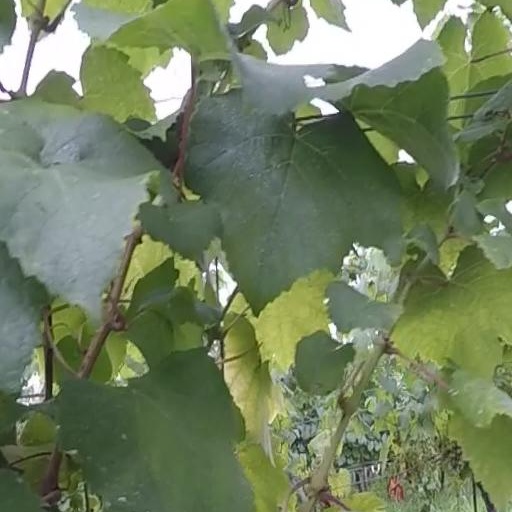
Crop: grape